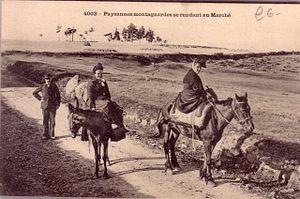
Paysannes montagnardes se rendant au marché sur leurs chevaux
Le cheval d'Auvergne est une race de petit cheval de terroir originaire d'Auvergne. Il porte une robe bai ou bai brun. Ce petit cheval ancien connaît de nombreux croisements au fil de son histoire. Les différentes descriptions qui en sont faites évoquent plusieurs types d'animaux rassemblés sous le nom de « cheval d'Auvergne ». Le cheval de selle, devenu le « demi-sang d'Auvergne », est surtout destiné à la remonte des cavaleries de l'armée au début du XIXᵉ siècle et a désormais disparu. Le cheval de travail auvergnat, à l'origine utilisé pour les déplacements des paysans avant l'amélioration des routes, a été croisé pour être employé à divers travaux des champs par les habitants de la région auvergnate, et a continué d'exister en formant la souche du cheval d'Auvergne actuel.